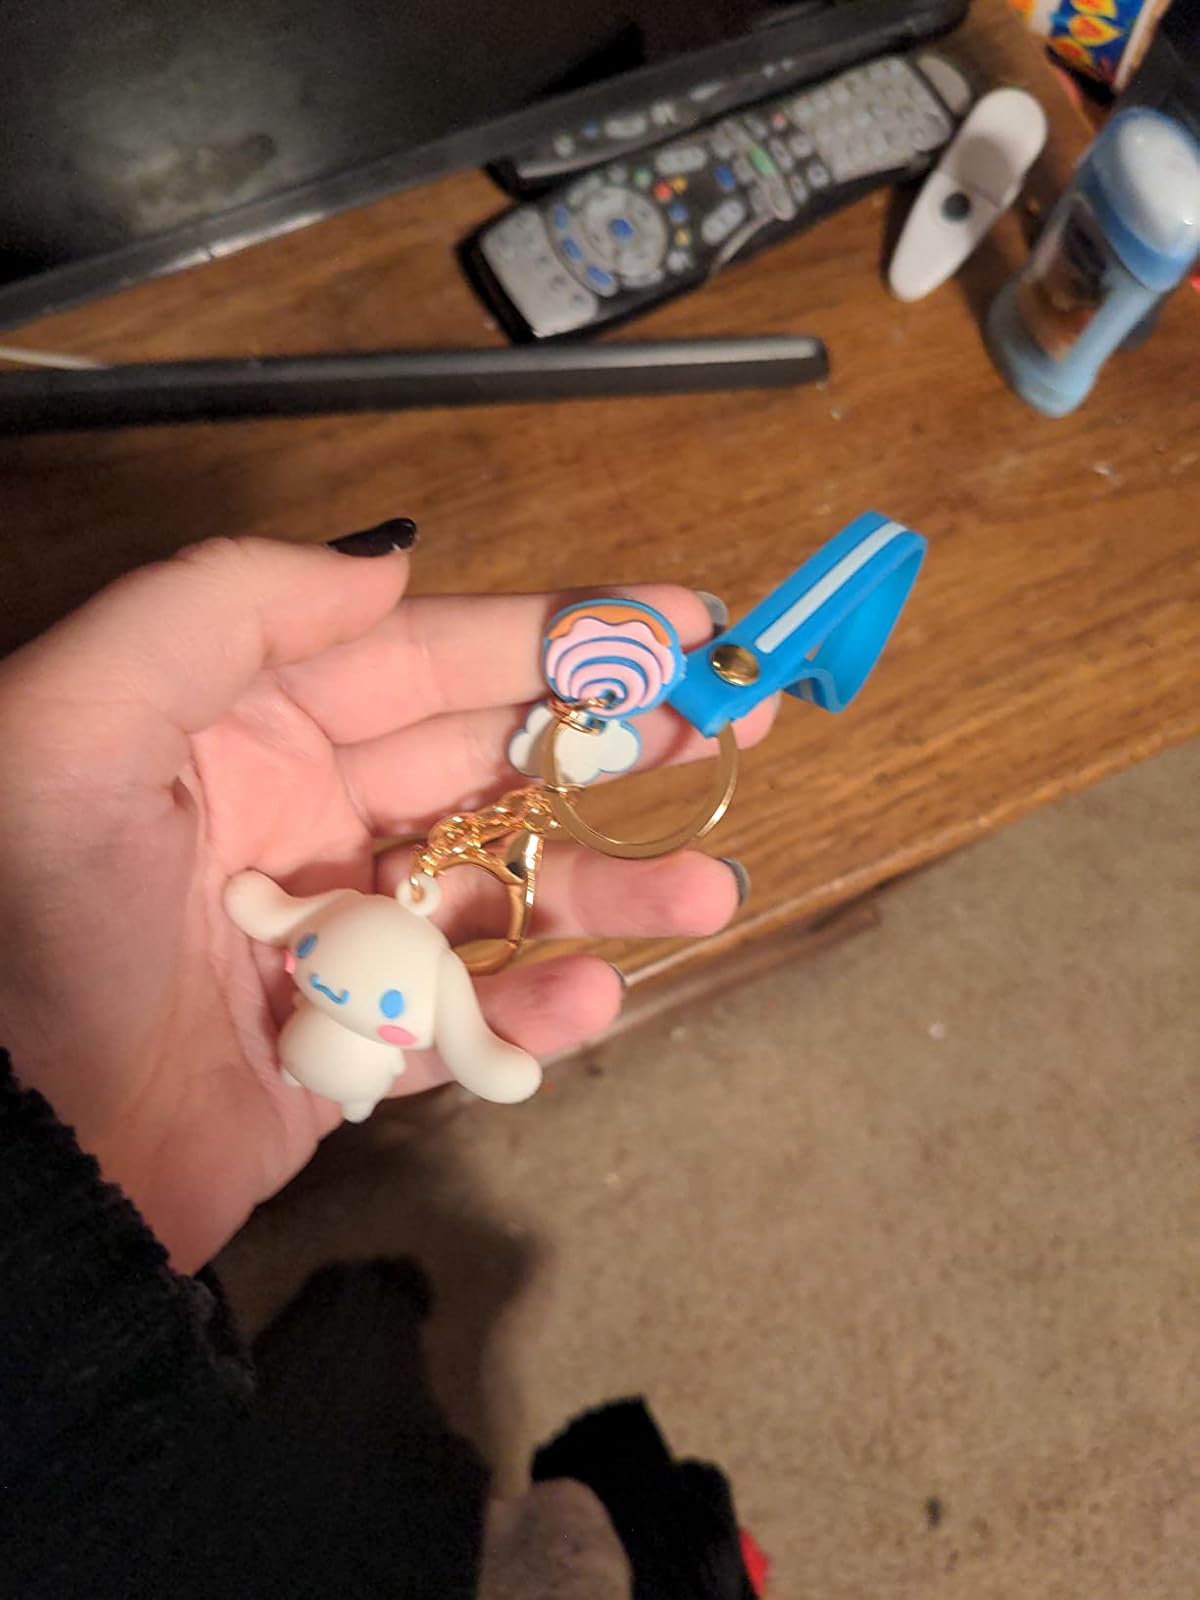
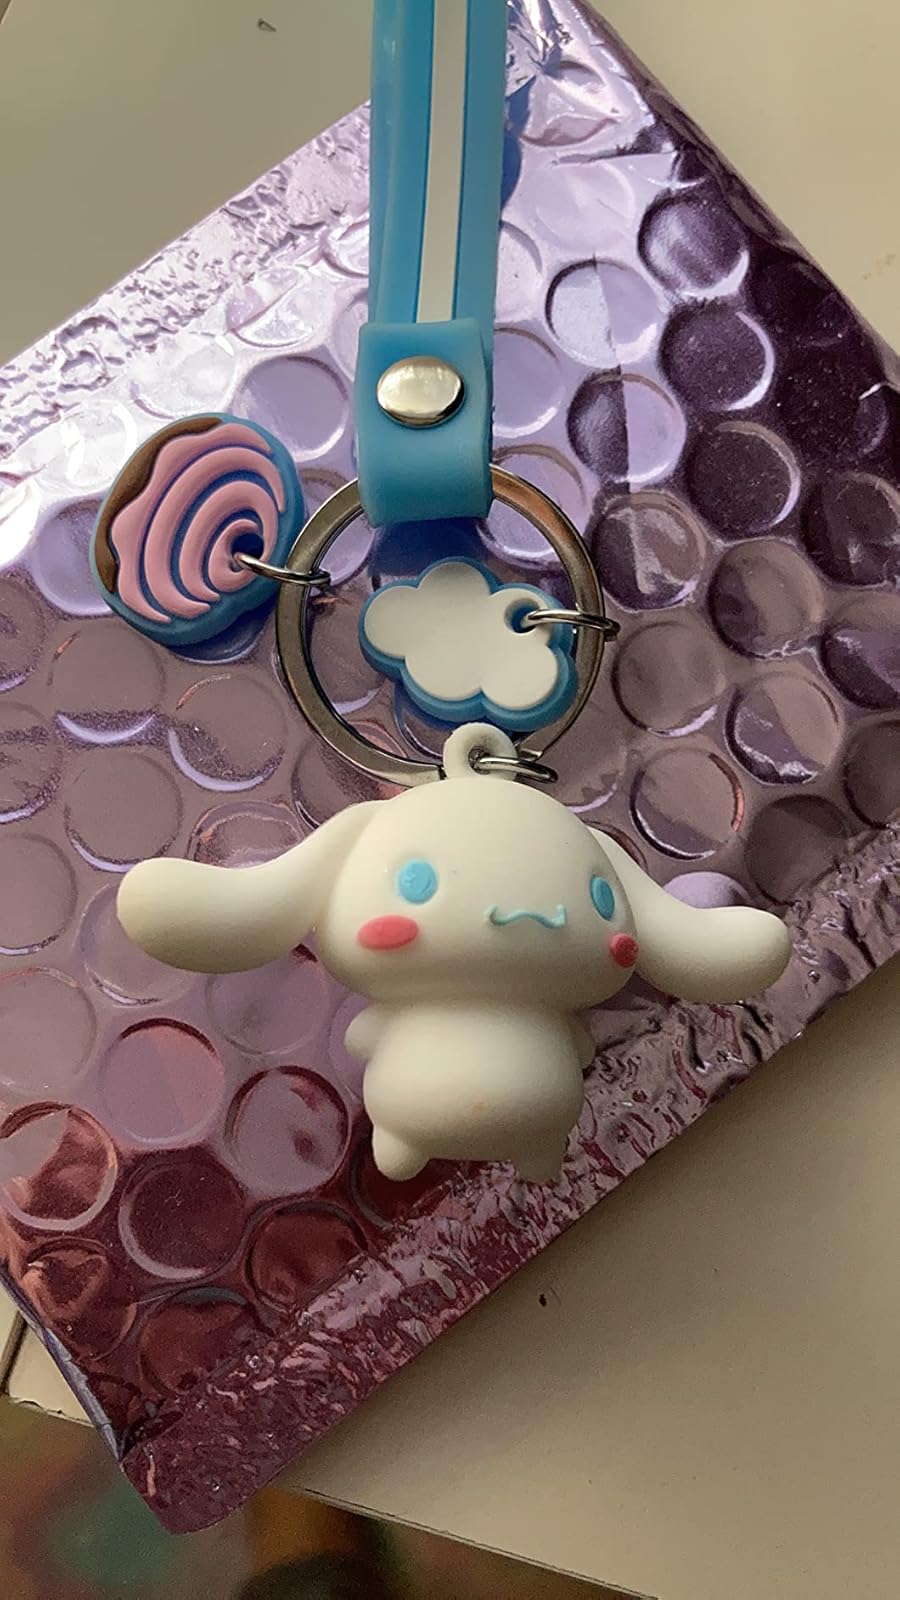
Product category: accessories_keychain
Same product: yes